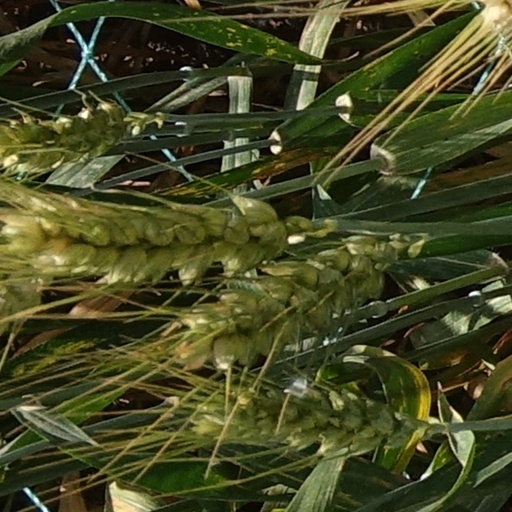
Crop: wheat